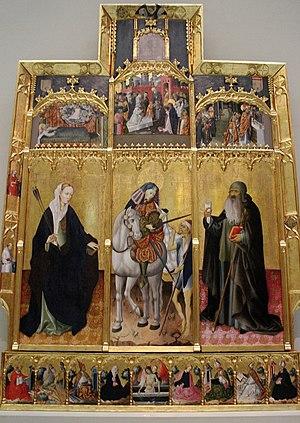
La chartreuse de Porta Cœli, Porte du ciel en latin, est un monastère de Chartreux dans la vallée de Lullén, dans la municipalité de Serra dans la région de Camp de Túria de la province de Valence en Espagne. C'est la première chartreuse construite dans le royaume de Valence et la troisième dans la couronne d'Aragon. Porta Coeli est l'une des trois chartreuses actives en Espagne avec Miraflores et la chartreuse de Montalegre.